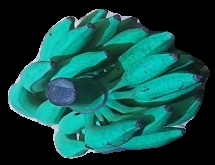
Variety: elakki-bale
Grade: grade3